Vermiculated spinefoot

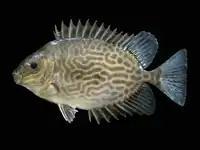
Juvenile

The vermiculated spinefoot is found from southern India and Sri Lanka eastwards into the western Pacific Ocean as far east as Palau and Guam, south to Vanuatu, Fiji and New Caledonia and Australia. In Australia it has been reported from Darnley Island and Townsville in northern Queensland but its presence in Australian waters needs to be confirmed. It is found in shallow, coastal waters, especially estuaries. Both adults and juveniles are commonest shallow, sediment-laden waters in mangroves, following the tide in and out. Adults are occasionally encountered in clear water in the vicinity of reefs or above sandy substrates.